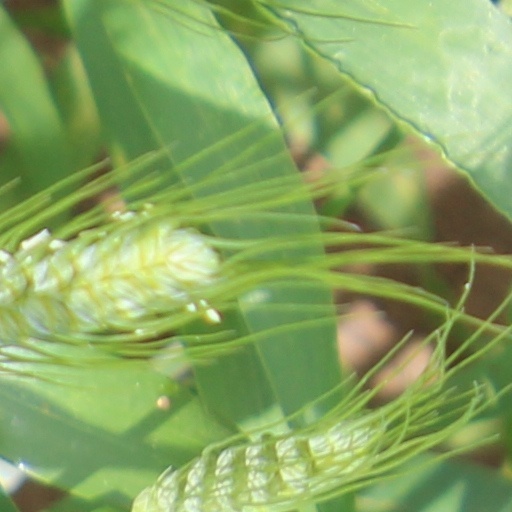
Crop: wheat